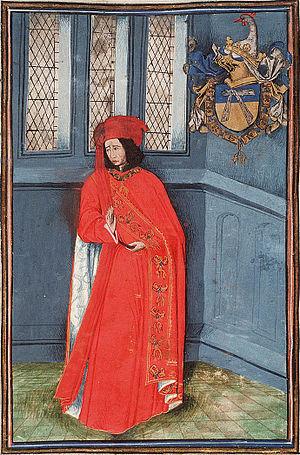
Cette page recense, par règne ou mandat politique, les personnalités élevées à la dignité de maréchal de France, grand office de la couronne de France, leur portrait et leurs armoiries.
Jean de Villiers de L'Isle-Adam, seigneur de L'Isle-Adam, est un maréchal de France, gouverneur de Paris et gouverneur de Bruges, puis chevalier de la Toison d'or. Il est assassiné par la population lors des Vêpres brugeoises le 22 mai 1437.